Sarus crane

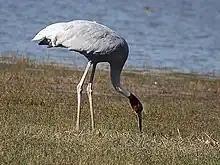
Foraging in marshland (Bharatpur)

In India, sarus cranes preferentially use wetlands for nesting, but also nest in uncultivated patches amid flooded rice paddies (called "khet-taavadi" in Gujarat), and in the rice paddies especially when wetlands are not available to breeding pairs. Breeding pairs are territorial and prefer to forage in natural wetlands, though wetland crops such as rice and wheat are also frequented. In south-western Uttar Pradesh, sarus cranes were found in wetlands of all sizes with larger numbers in larger wetlands.